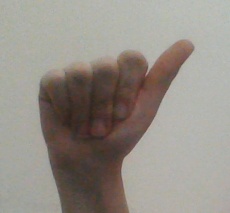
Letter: dhad